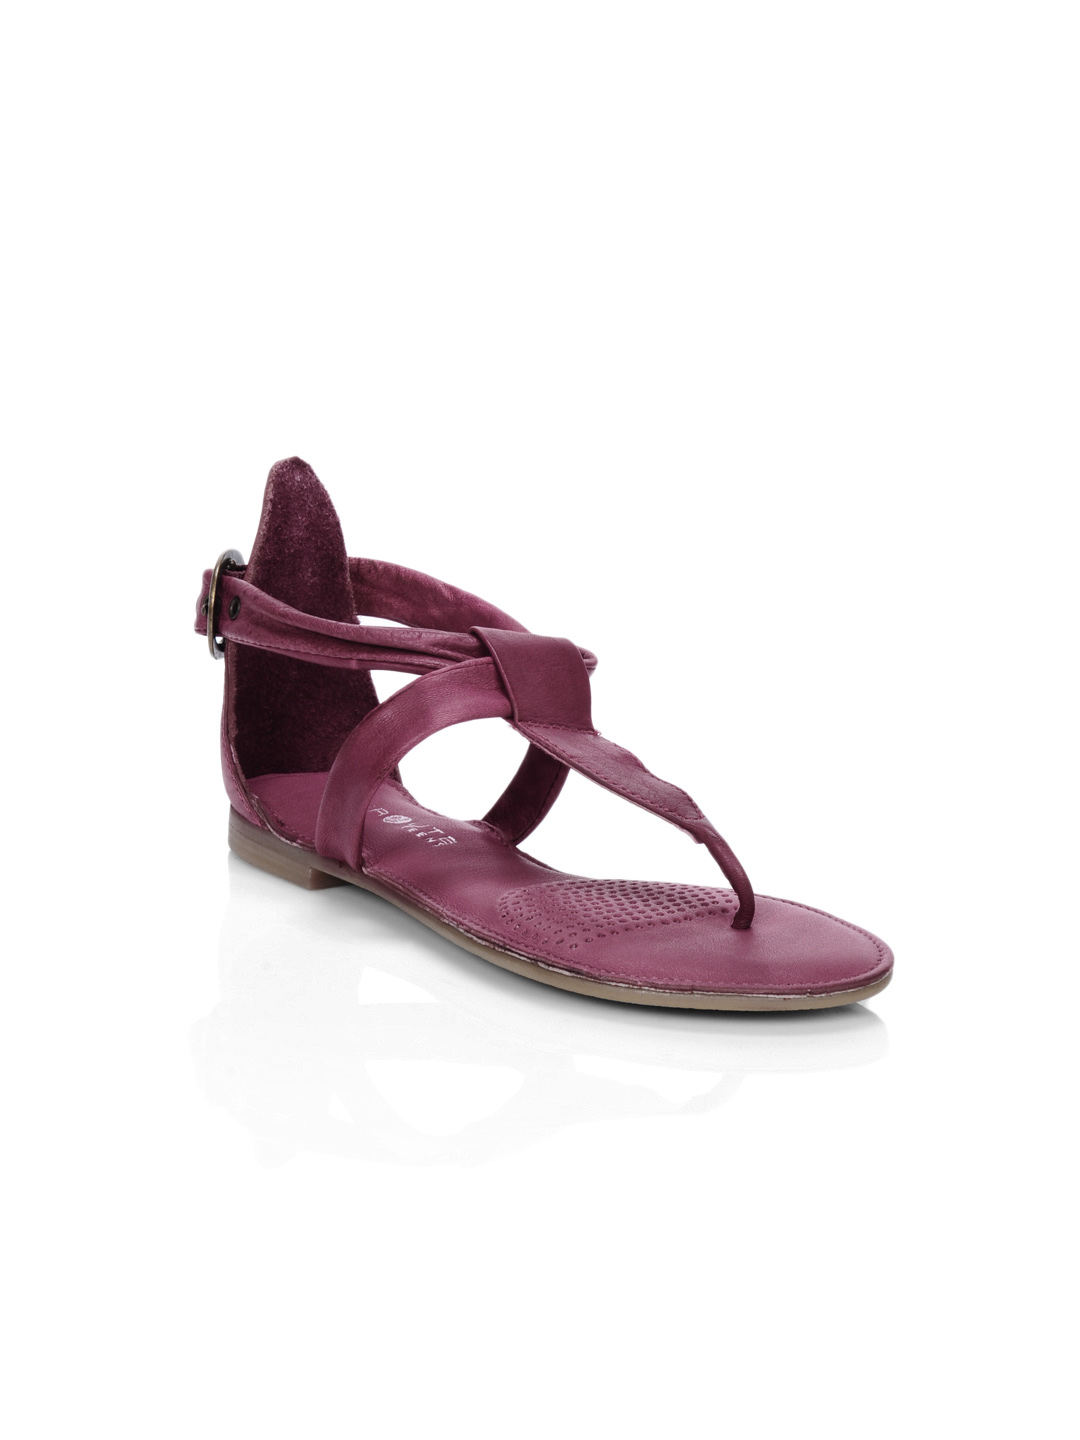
Enroute Teens Purple Sandals
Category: Footwear / Sandal / Sandals
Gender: Girls
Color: Purple
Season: Summer 2012
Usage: Casual